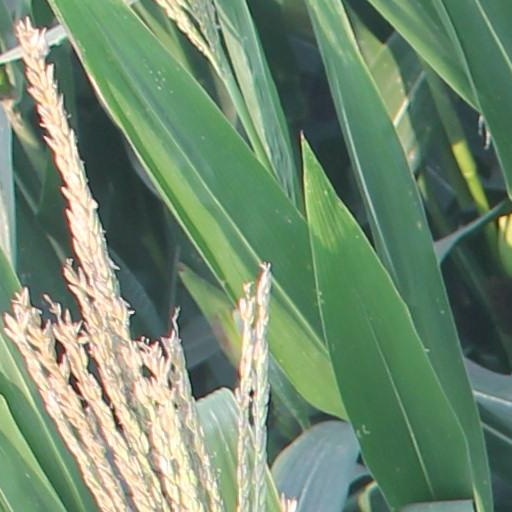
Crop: maize; corn